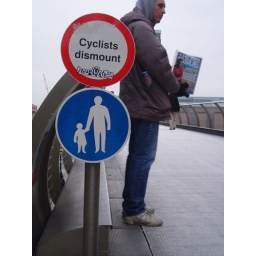
street signs in london